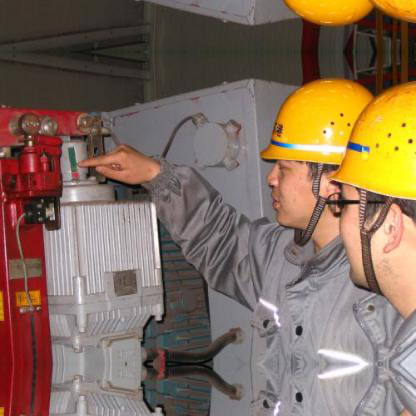
Objects in the image:
label: helmet
label: helmet
label: helmet